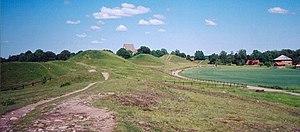
Gamla Uppsala, en français Vieil Upsal, à 7 km au nord de la ville d'Uppsala, est un village de 17 164 habitants. Traditionnellement, ce lieu est considéré comme « le berceau de la Suède », même si d'autres régions suédoises comme le Västergötland prétendent parfois à ce titre.
L’Ásatrú est une manifestation du « néopaganisme » germanique ou précisément germanique du Nord dit aussi nordique ou scandinave. Elle tire la plupart de ses enseignements des sagas dites les sagas islandaises, dans l'Edda poétique et dans l'Edda de Snorri. Cette religion s'inscrit dans le mouvement reconstructionniste qui vise à faire revivre les religions ethniques polythéistes qui existaient avant l'arrivée des religions monothéistes.